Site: brandenburg
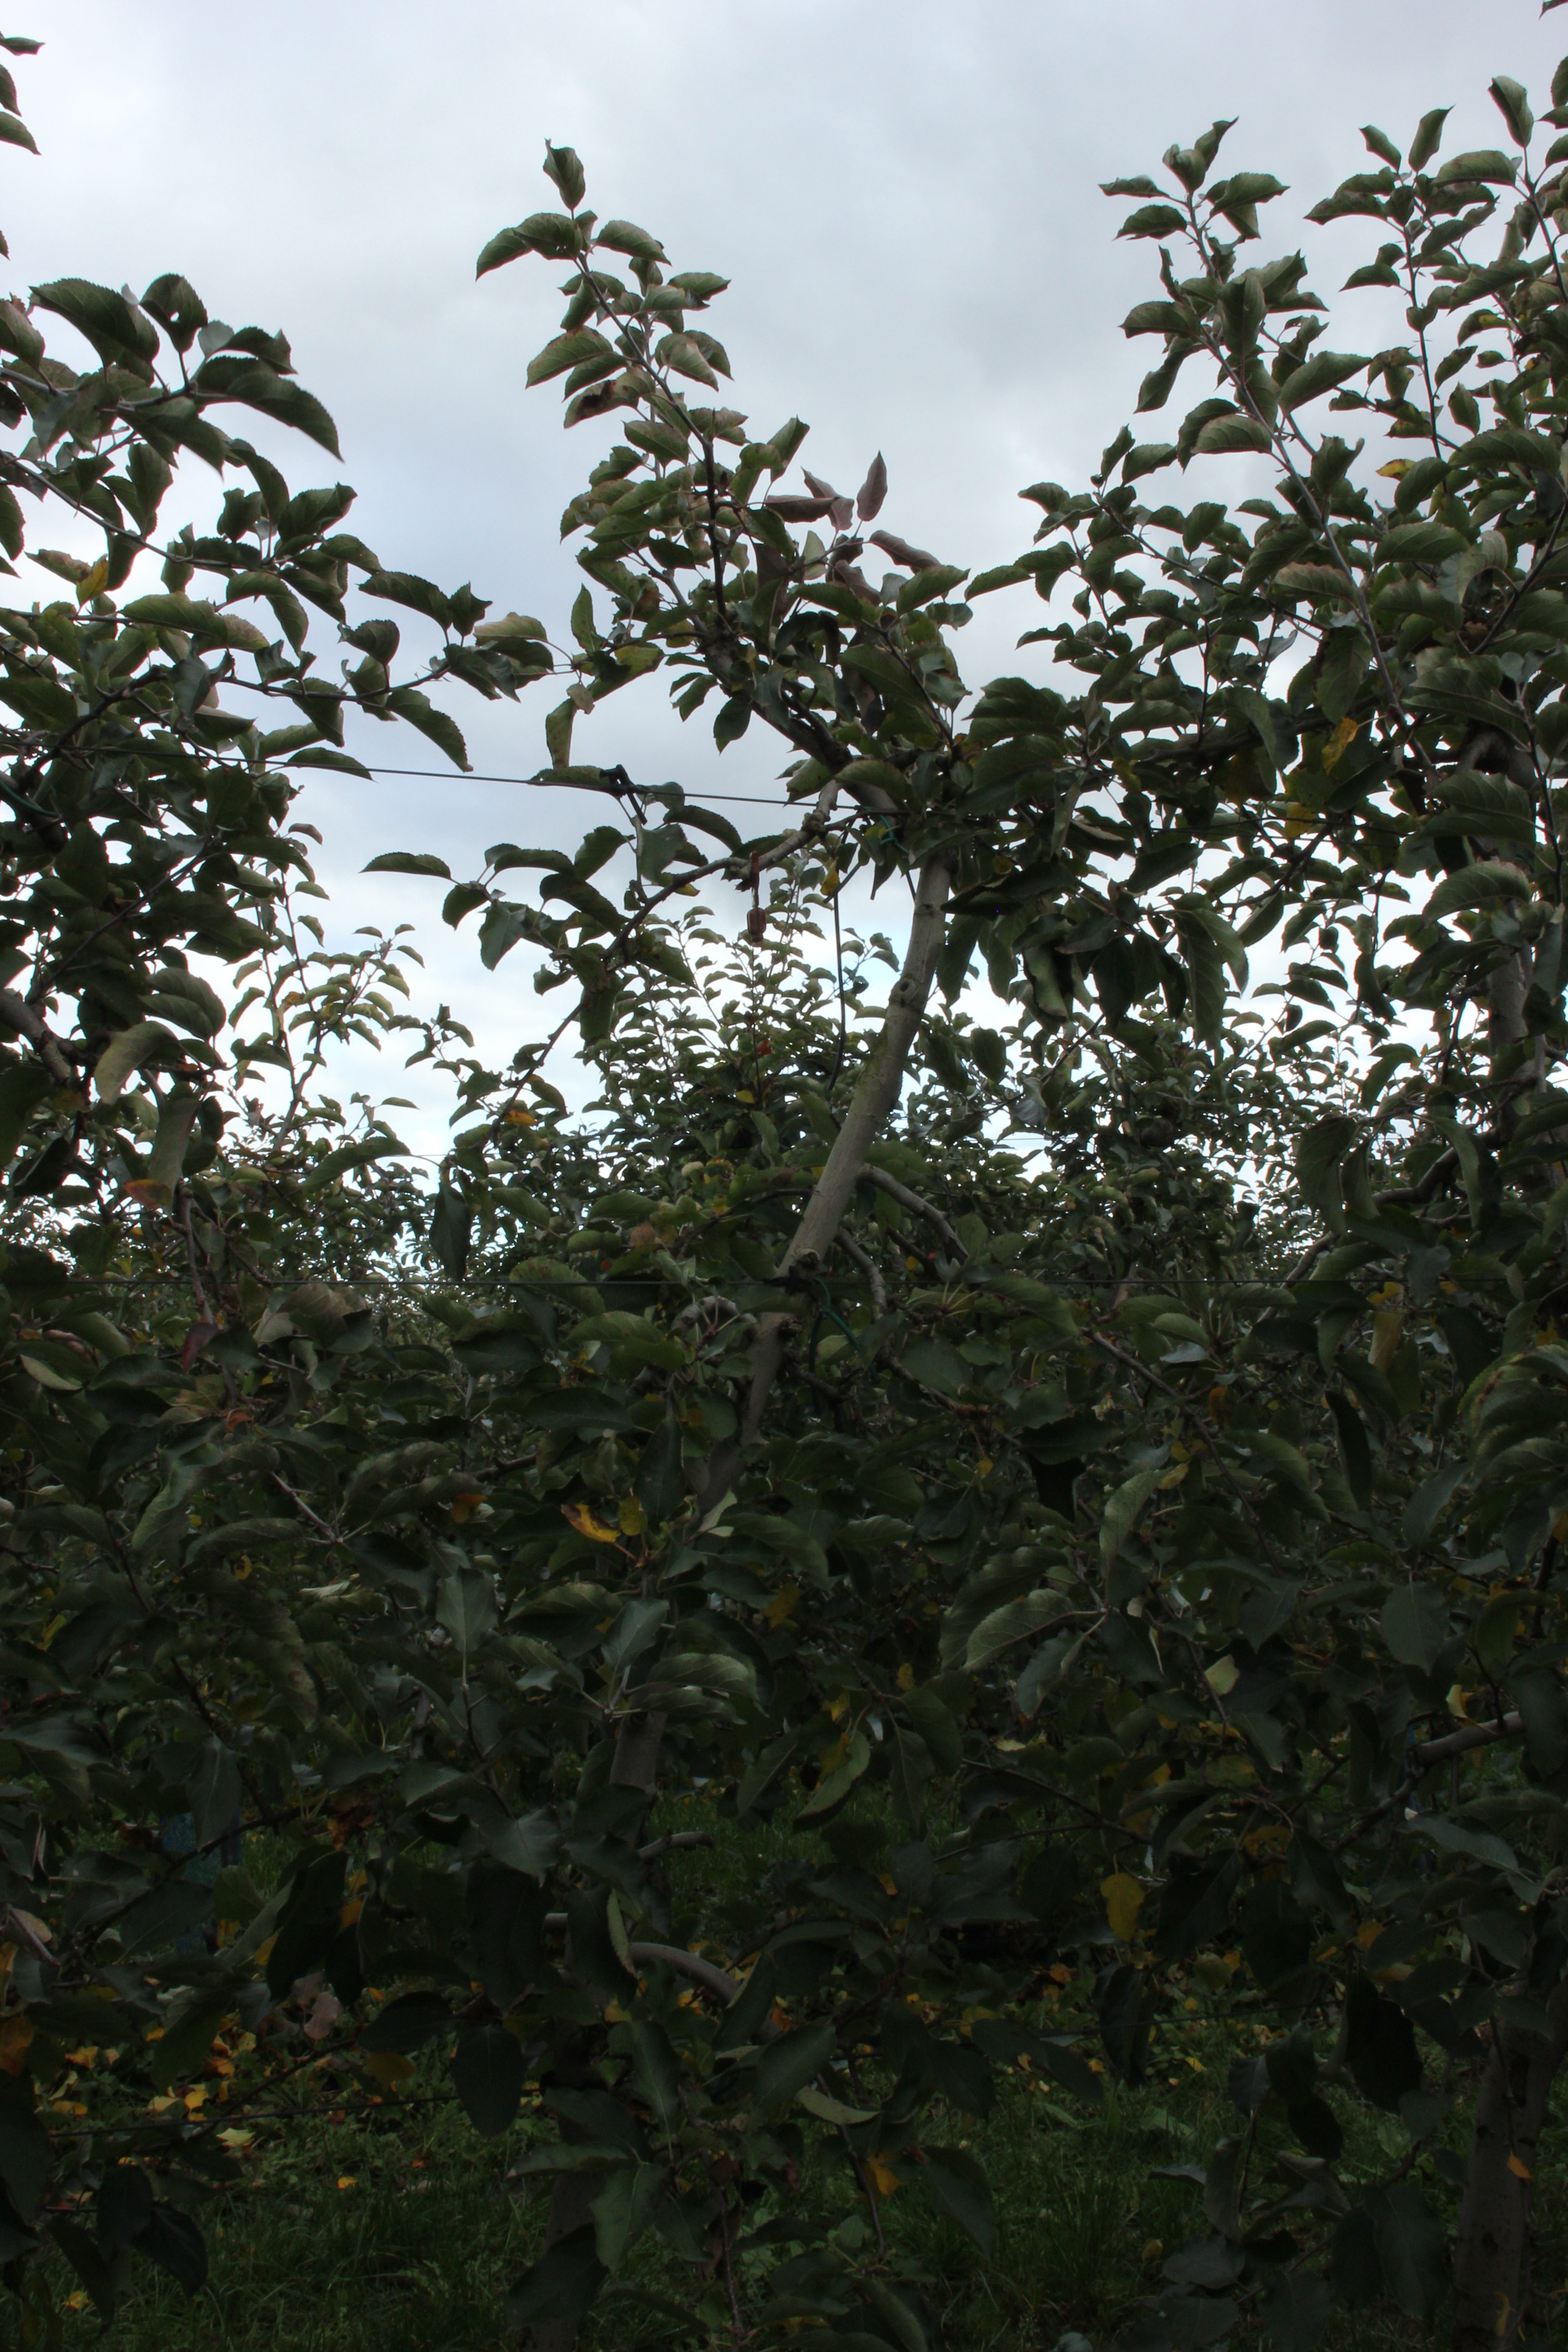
Growth stage (BBCH 91): Senescence, beginning of dormancy